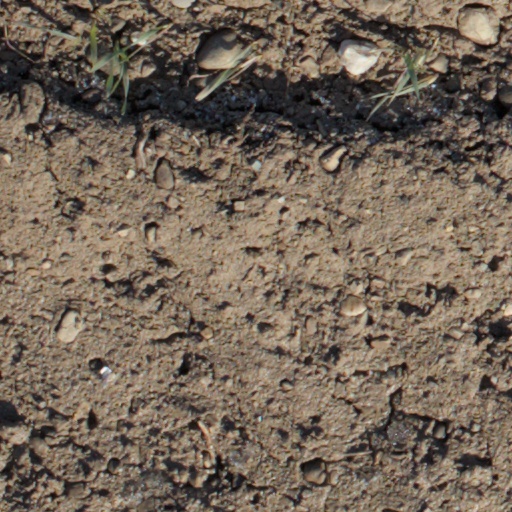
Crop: wheat